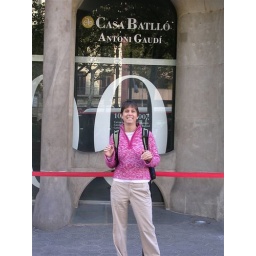
Cute girl standing in front of Casa Batllo!